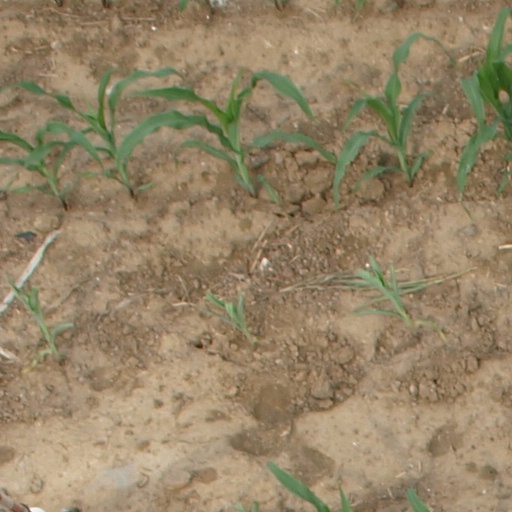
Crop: maize; corn